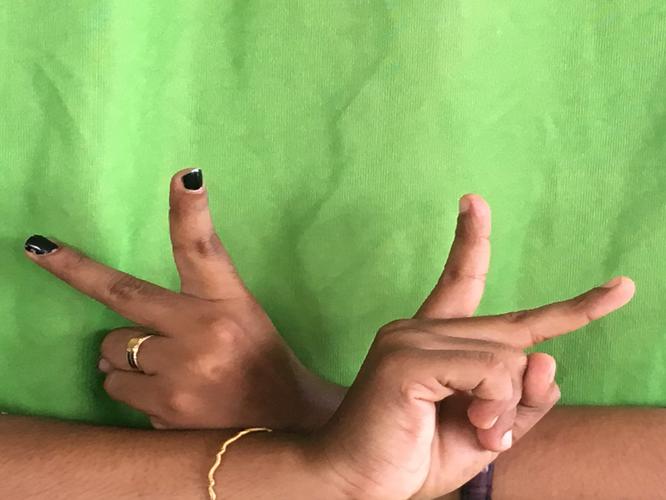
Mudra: Kartariswastika
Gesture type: double_hand